Raymond Domenech

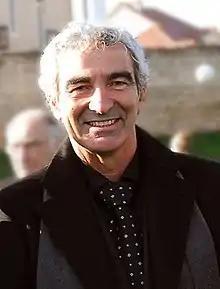
Domenech in 2007

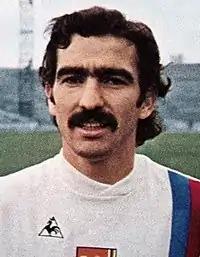
Domenech in 1976

Raymond Manuel Albert Domenech (born 24 January 1952) is a French football manager and former player. He managed the France national team from 2004 to 2010, reaching the 2006 FIFA World Cup final. He was dismissed after their elimination from the 2010 FIFA World Cup, for serious misconduct.